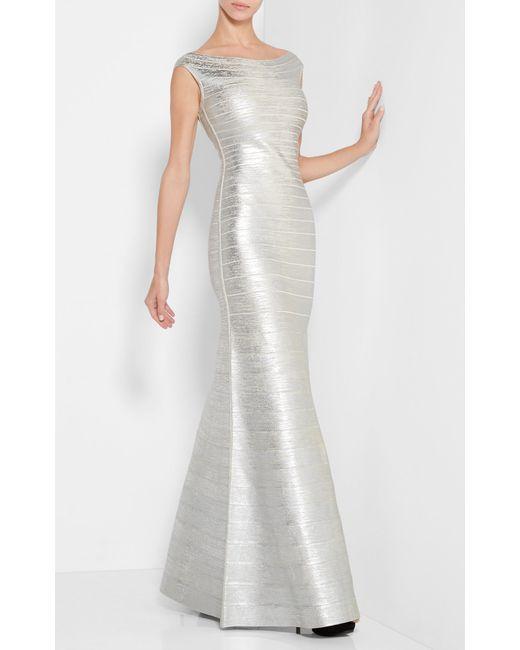
Langes silbernes ärmelloses Kleid mit seidigem Material